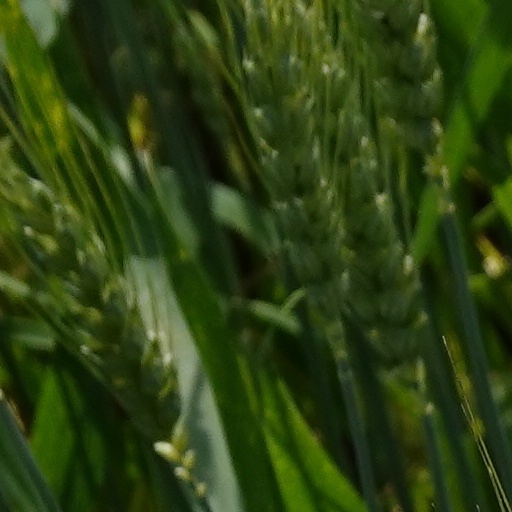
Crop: wheat